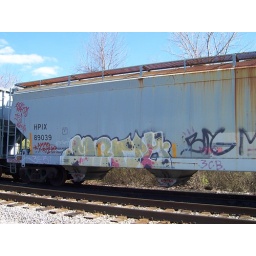
A train car with some graffiti, near an airport in Columbus, Ohio.